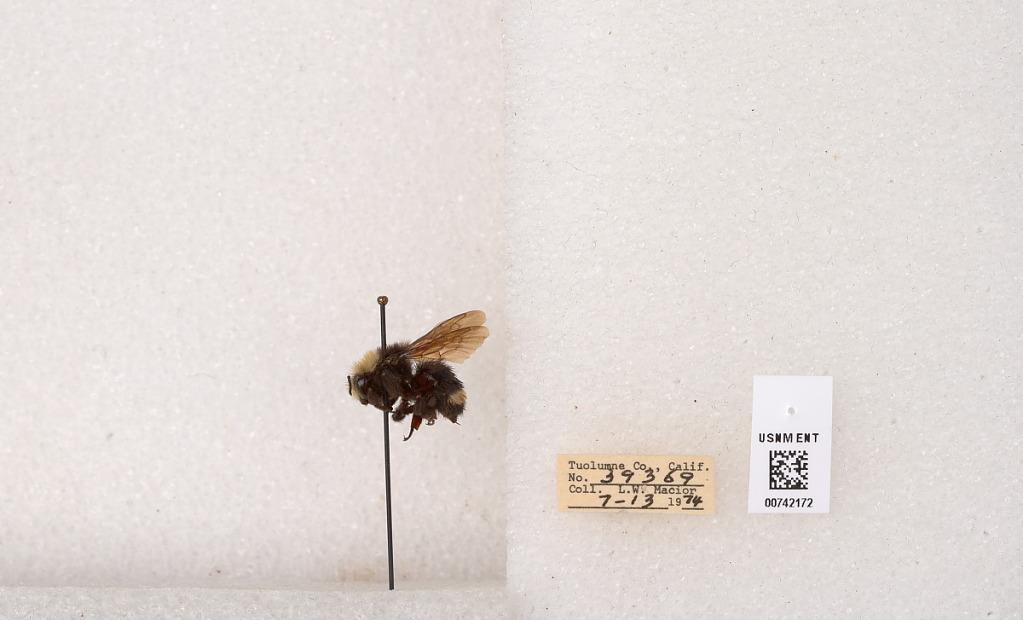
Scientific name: Bombus (Pyrobombus) vosnesenskii Radoszkowski
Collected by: L. Macior
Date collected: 1974-7-13
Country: United States
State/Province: California
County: Tuolumne
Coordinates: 37.9712, -120.228